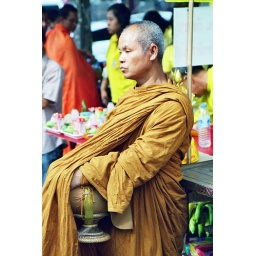
A Budhist monk in a small street market in Bangkok. Thailand